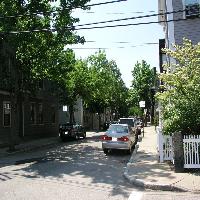
Weather: sun or clear